Aoyama Station (Niigata)

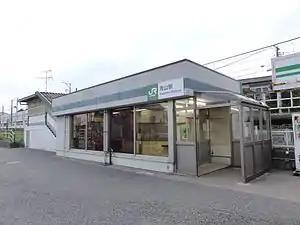
Aoyama Station, October 2012

is a train station in Nishi-ku, Niigata, Niigata Prefecture, Japan, operated by East Japan Railway Company (JR East).